Salomon James de Rothschild

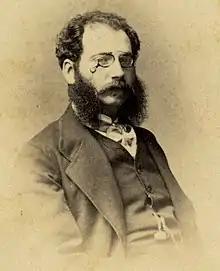

Salomon James de Rothschild was born on 30 March 1835. His father was James Mayer de Rothschild, head of the Paris branch of the Rothschild family of bankers.